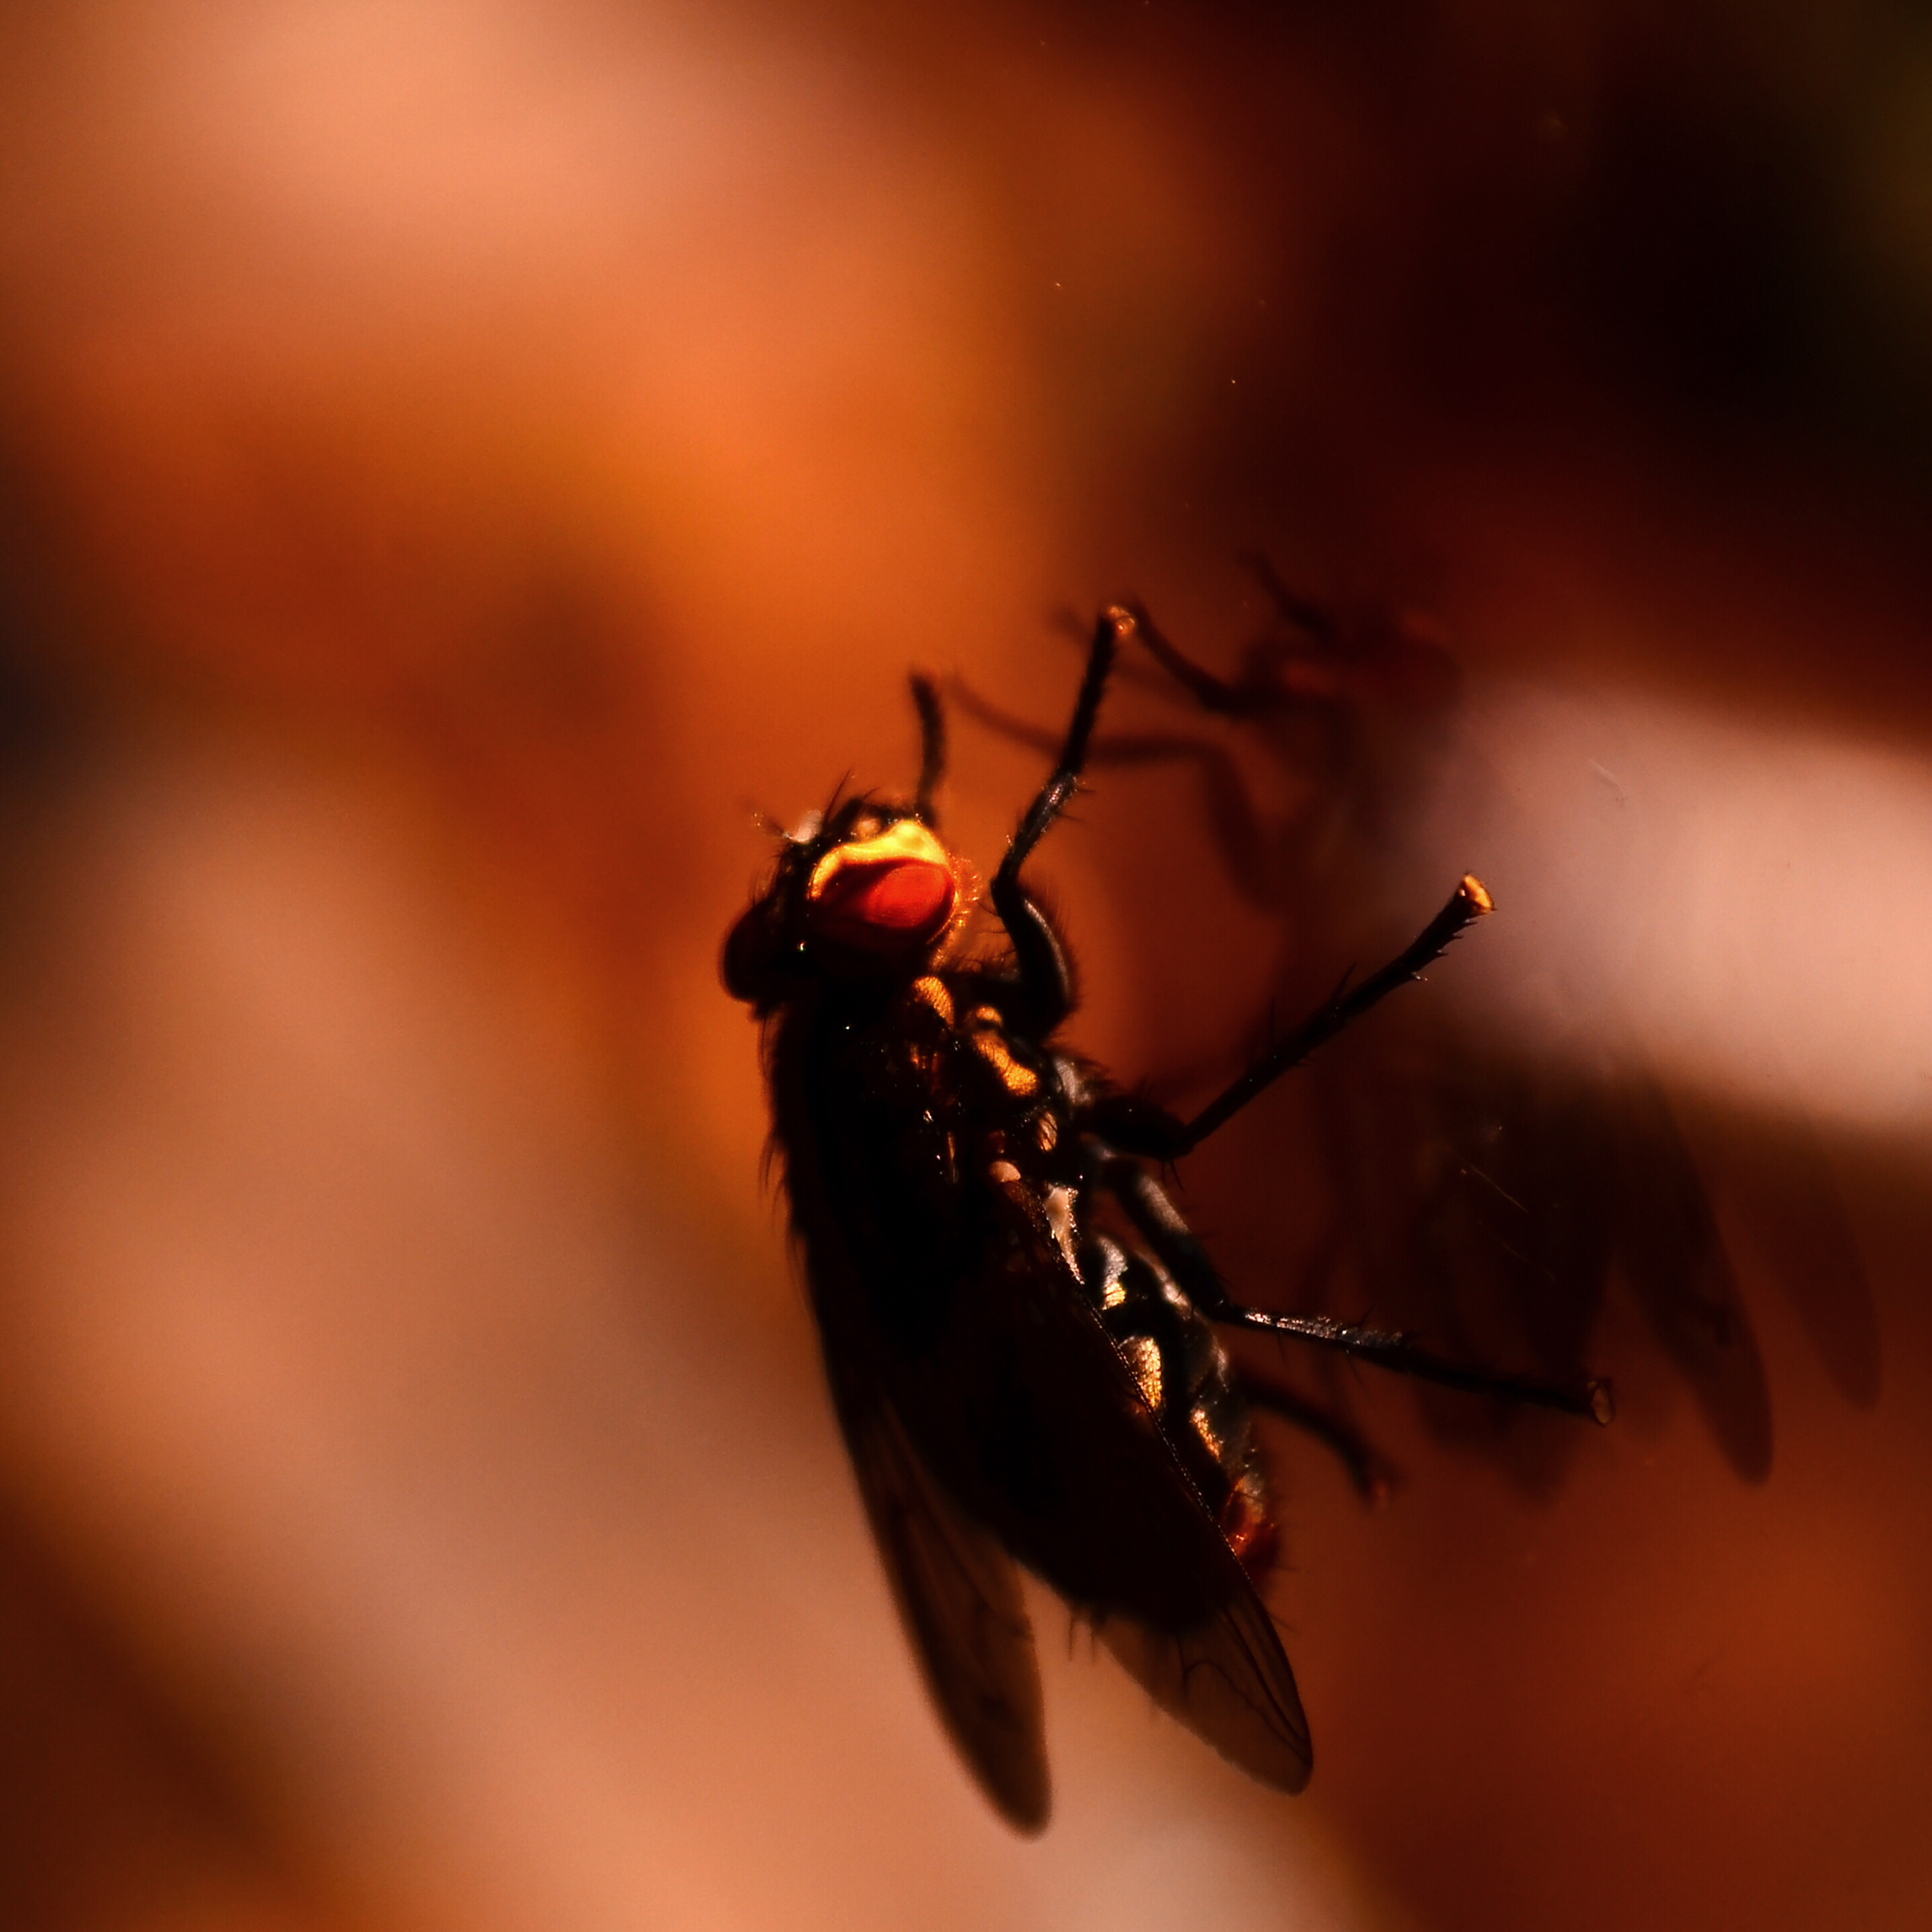
nature, photography, leaf, flower, fly, insect, fauna, invertebrate, close up, tabano, pest, macro photography, arthropod